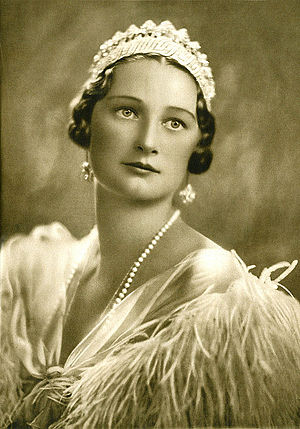
Astrid af Sverige
Astrid af Sverige var dronning af Belgien fra 1934 til 1935 som hustru til Kong Leopold 3.